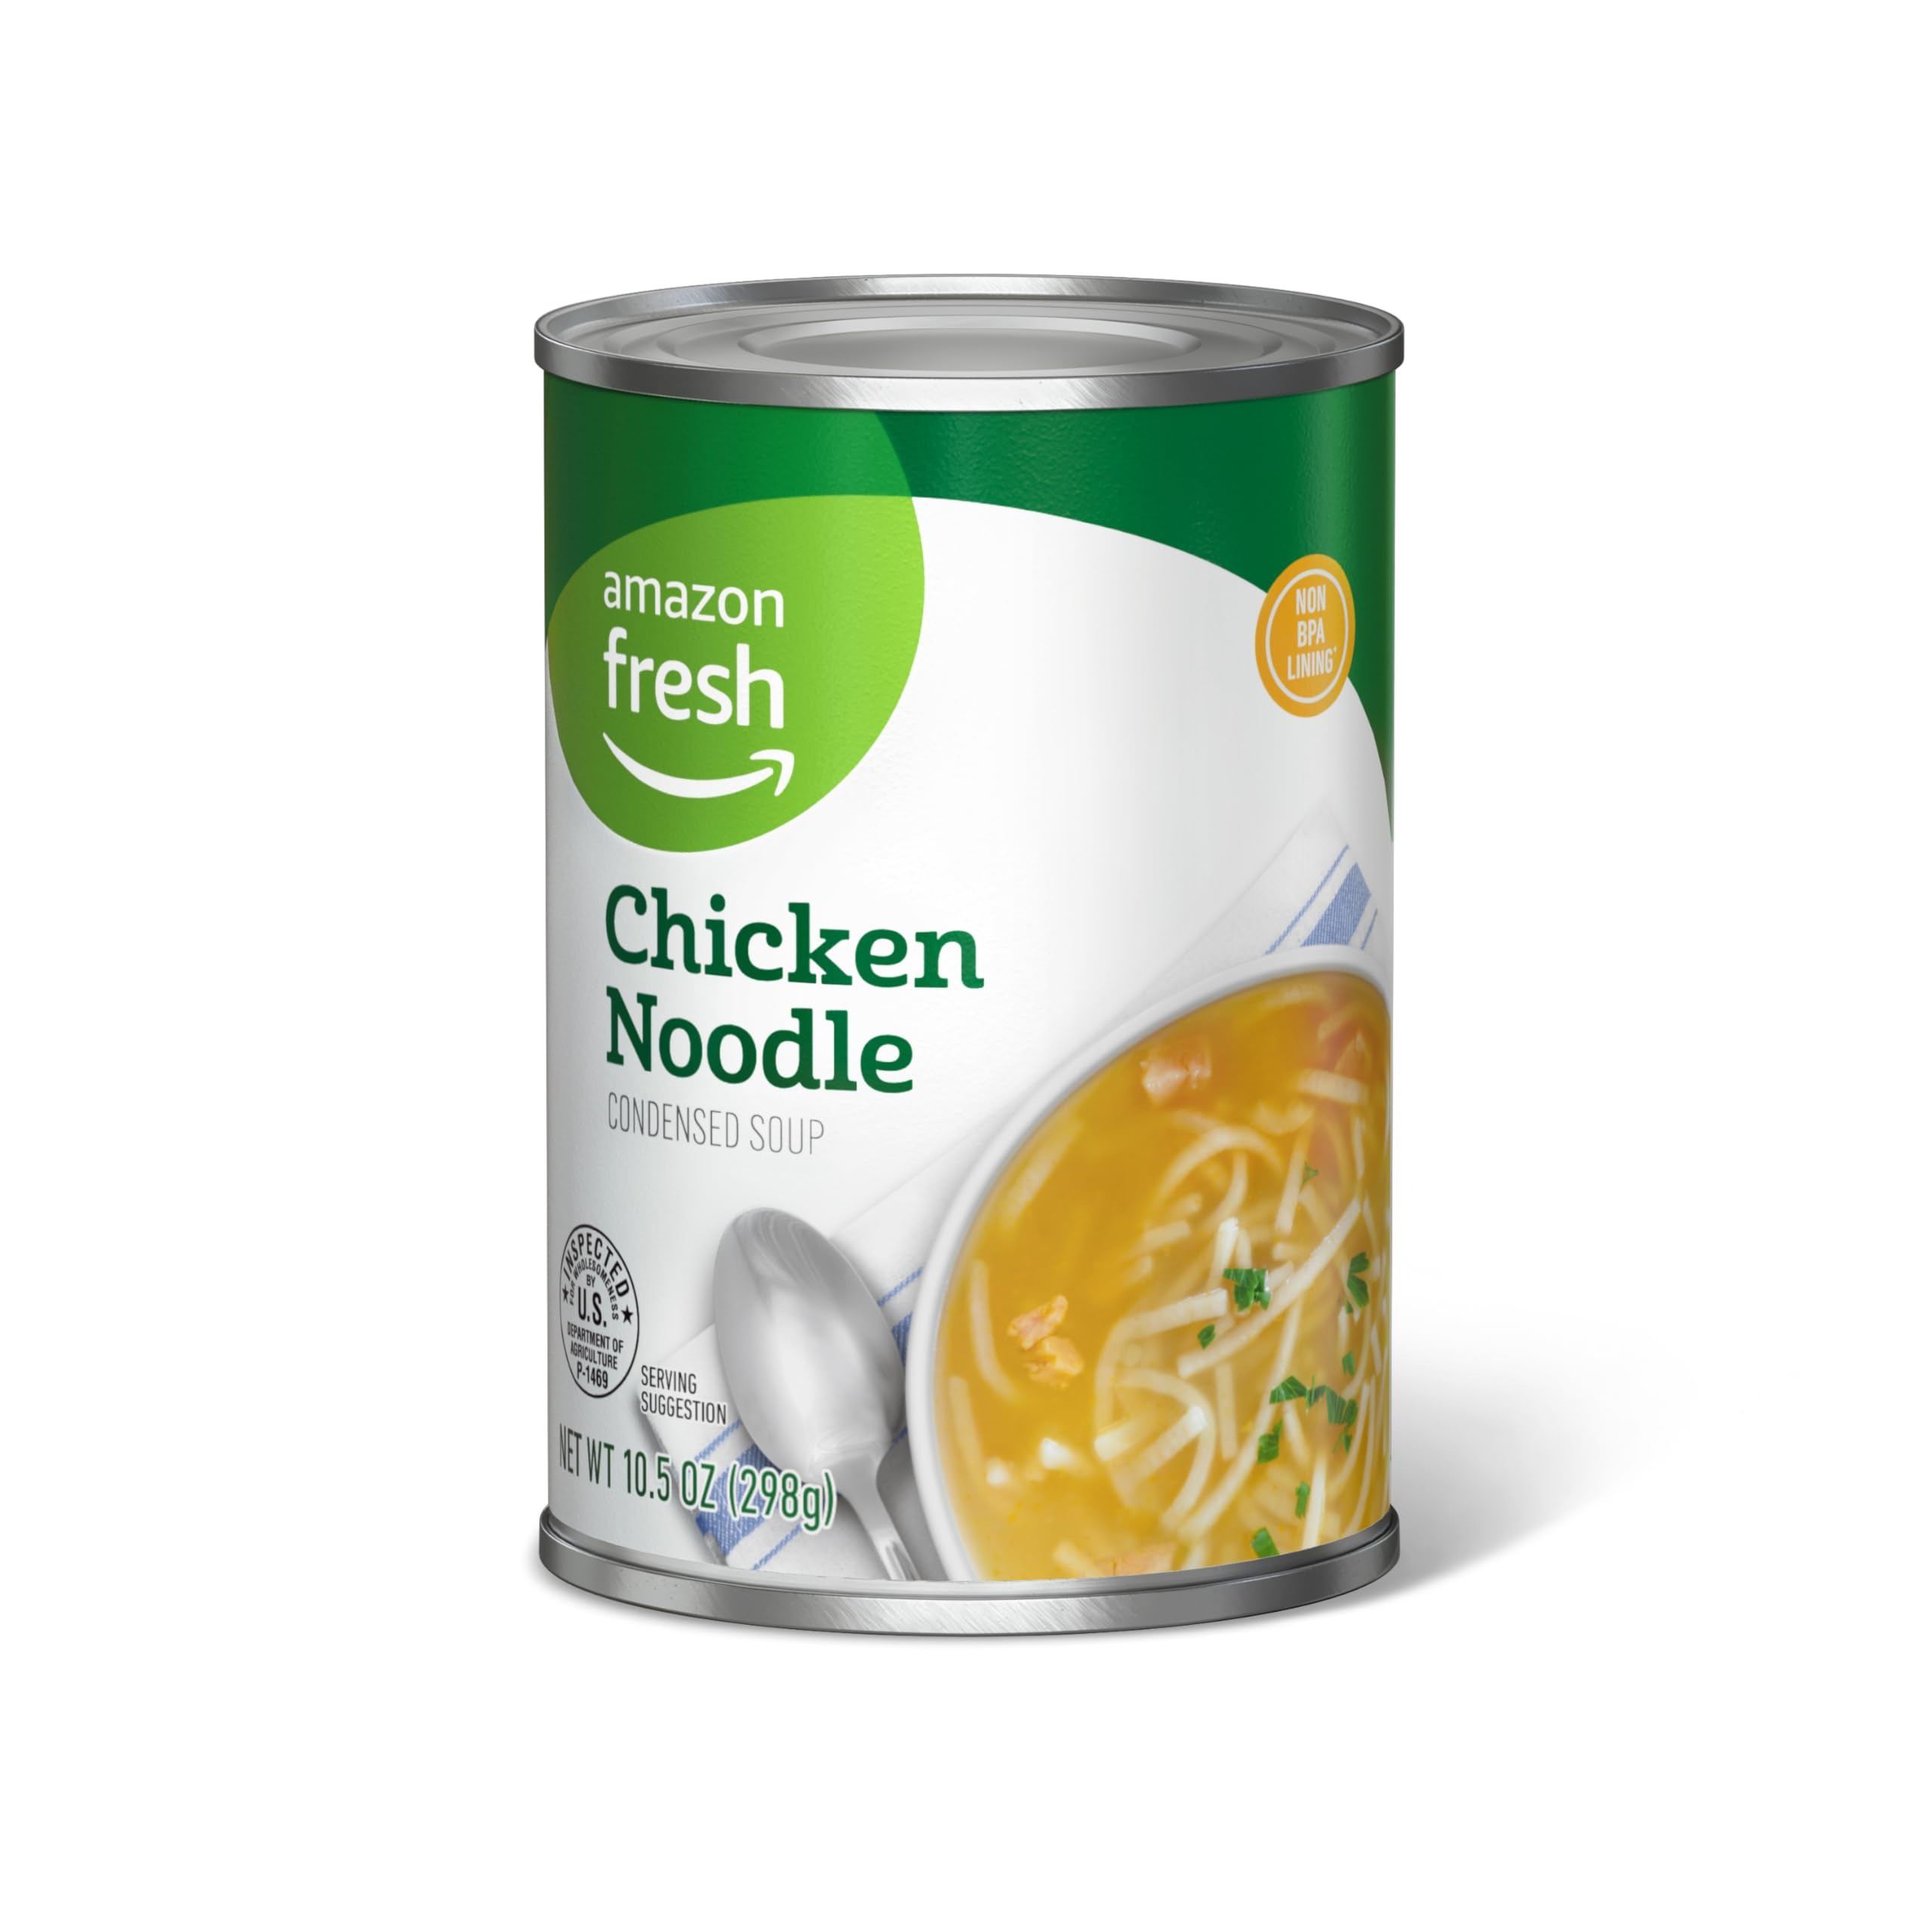
Item Name: Amazon Fresh, Chicken Noodle, Condensed Soup, 10.5 Oz (Previously Happy Belly, Packaging May Vary)
Value: 10.5
Unit: Fl Oz

Price: 0.68